Multiple Spanning Tree Protocol

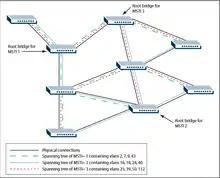
Different Spanning trees created by different MSTIs on the same physical layout.

As MSTP enables grouping and mapping VLANs into different spanning tree instances, there's an urge of determining a group or set of VLANs, which are all using the same spanning tree, this is what we come to know as a MSTI.